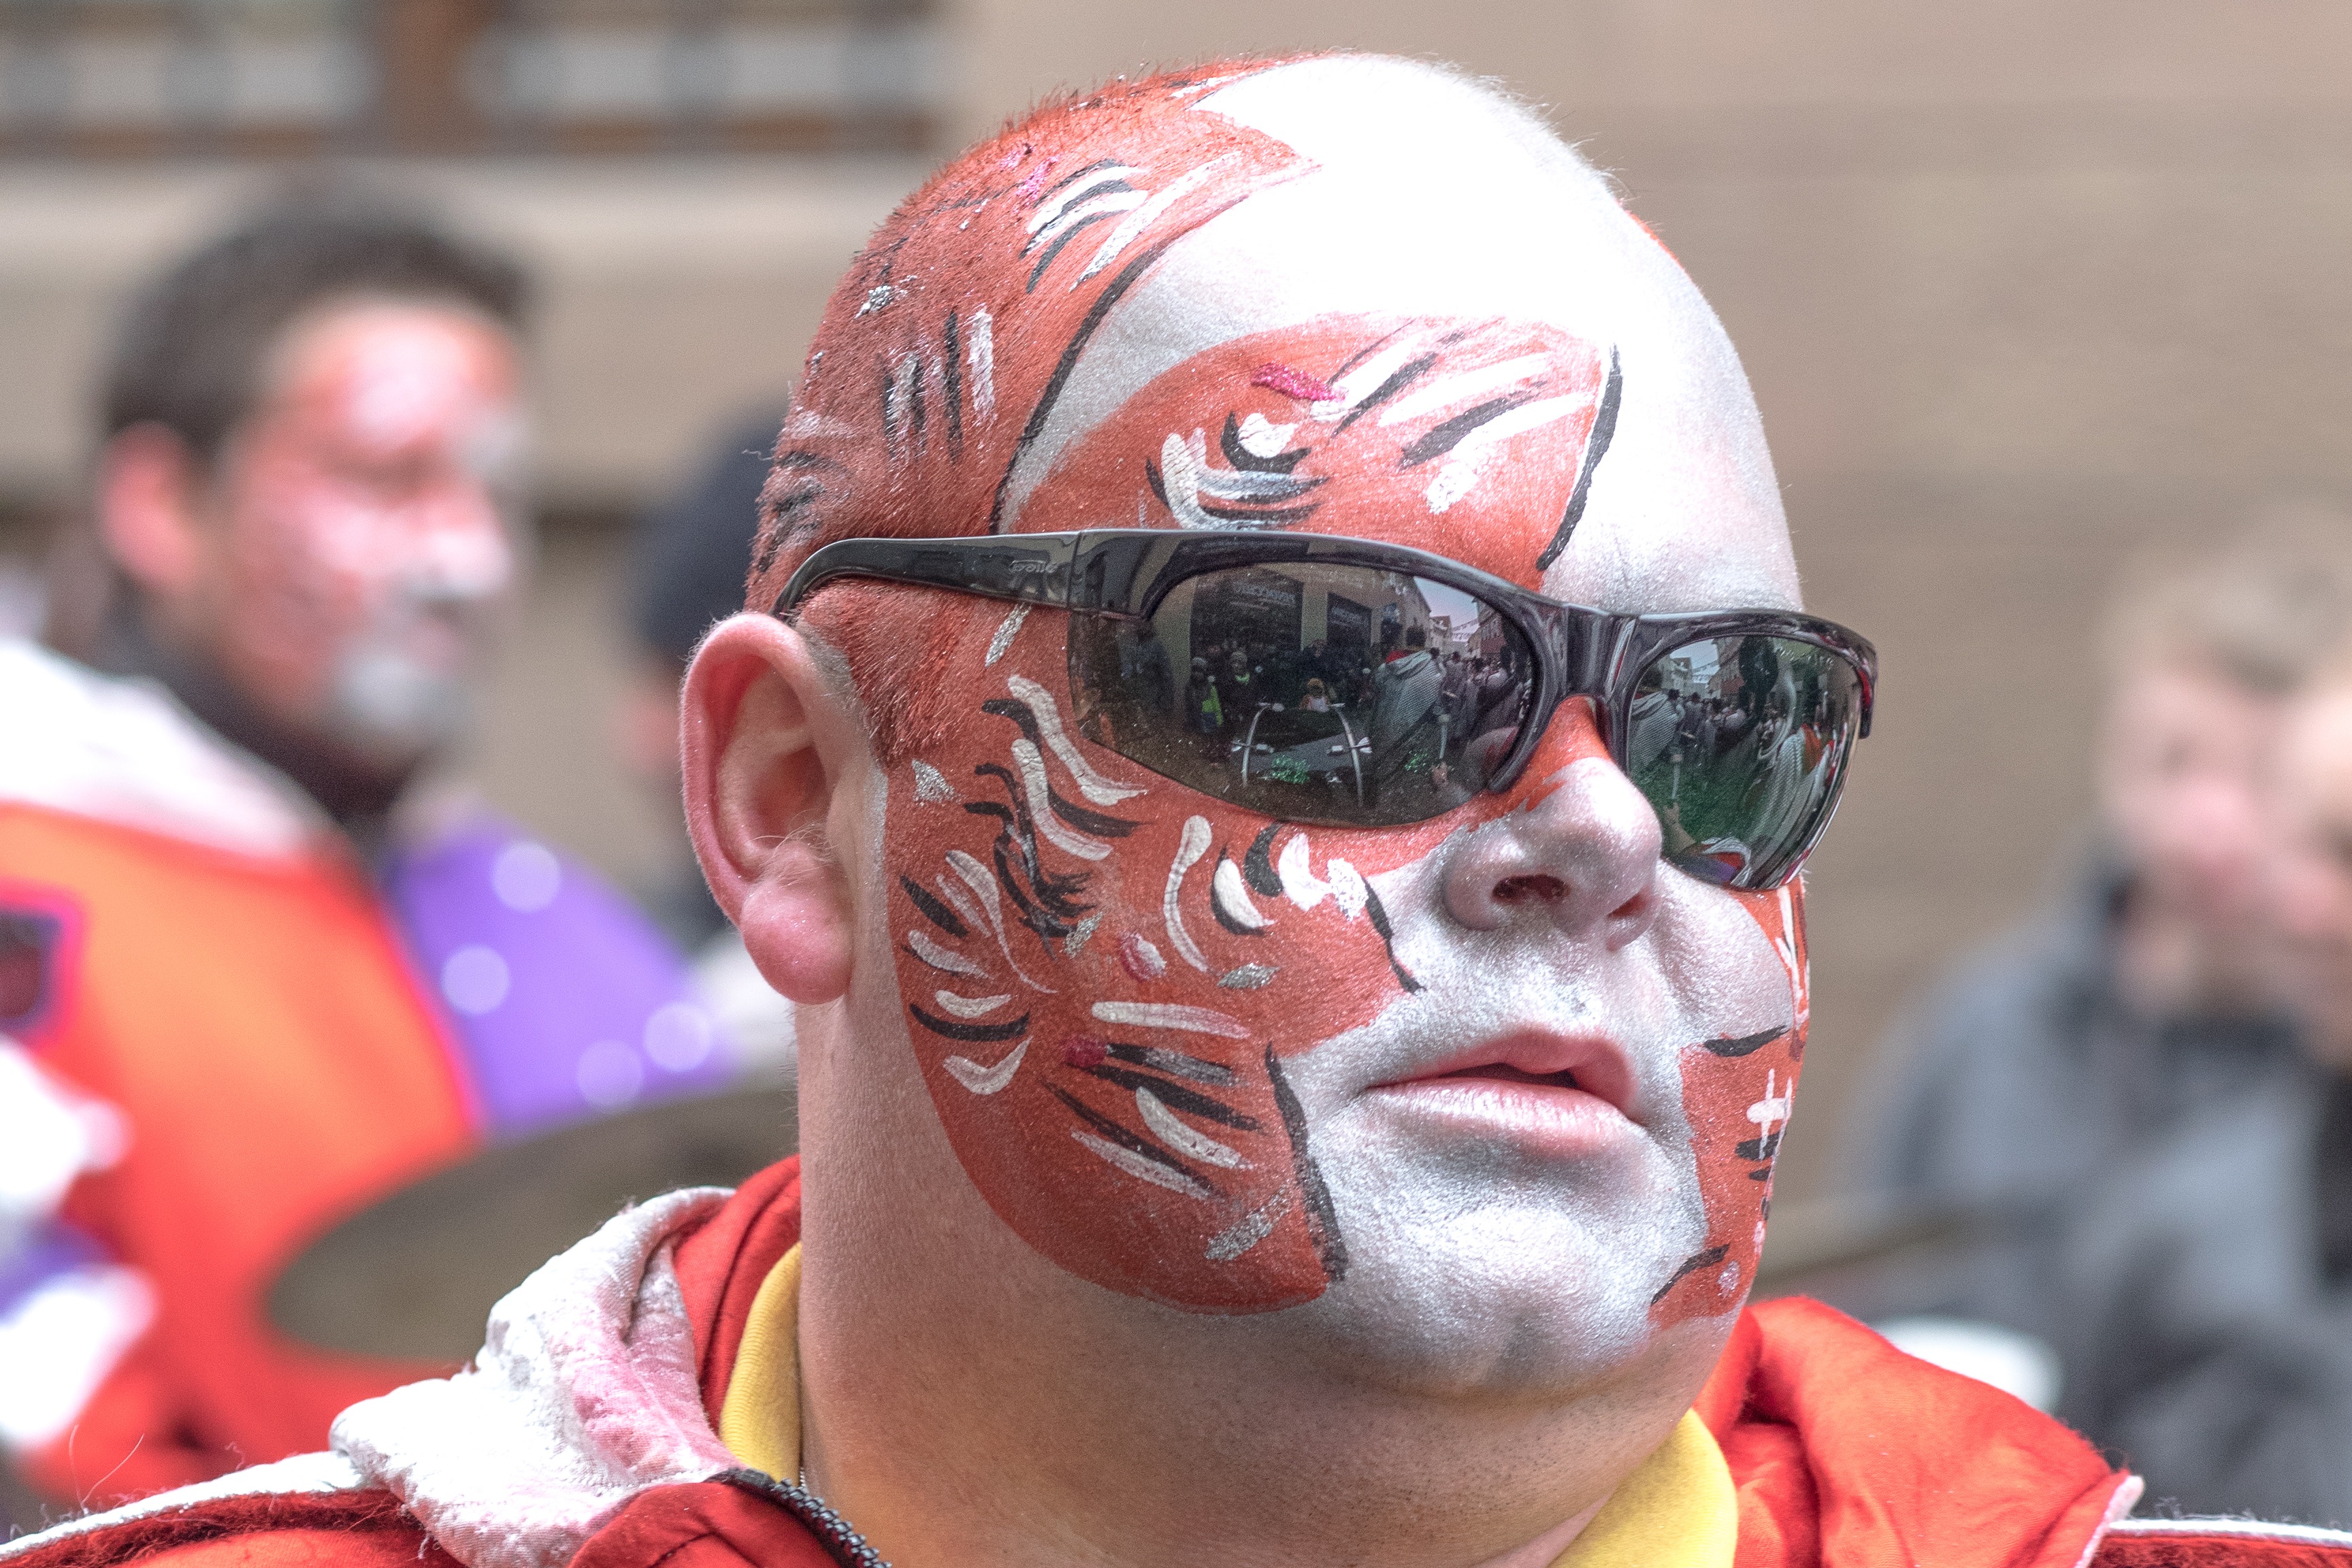
person, people, crowd, red, carnival, color, colorful, celebrate, face, festival, mask, figure, temple, head, party, funny, culture, carved, jockey, painted, custom, carving, spirit, tradition, panel, customs, oblong, body painting, fasnet, fools jump, swabian alemannic, haes, wooden mask, water sprite